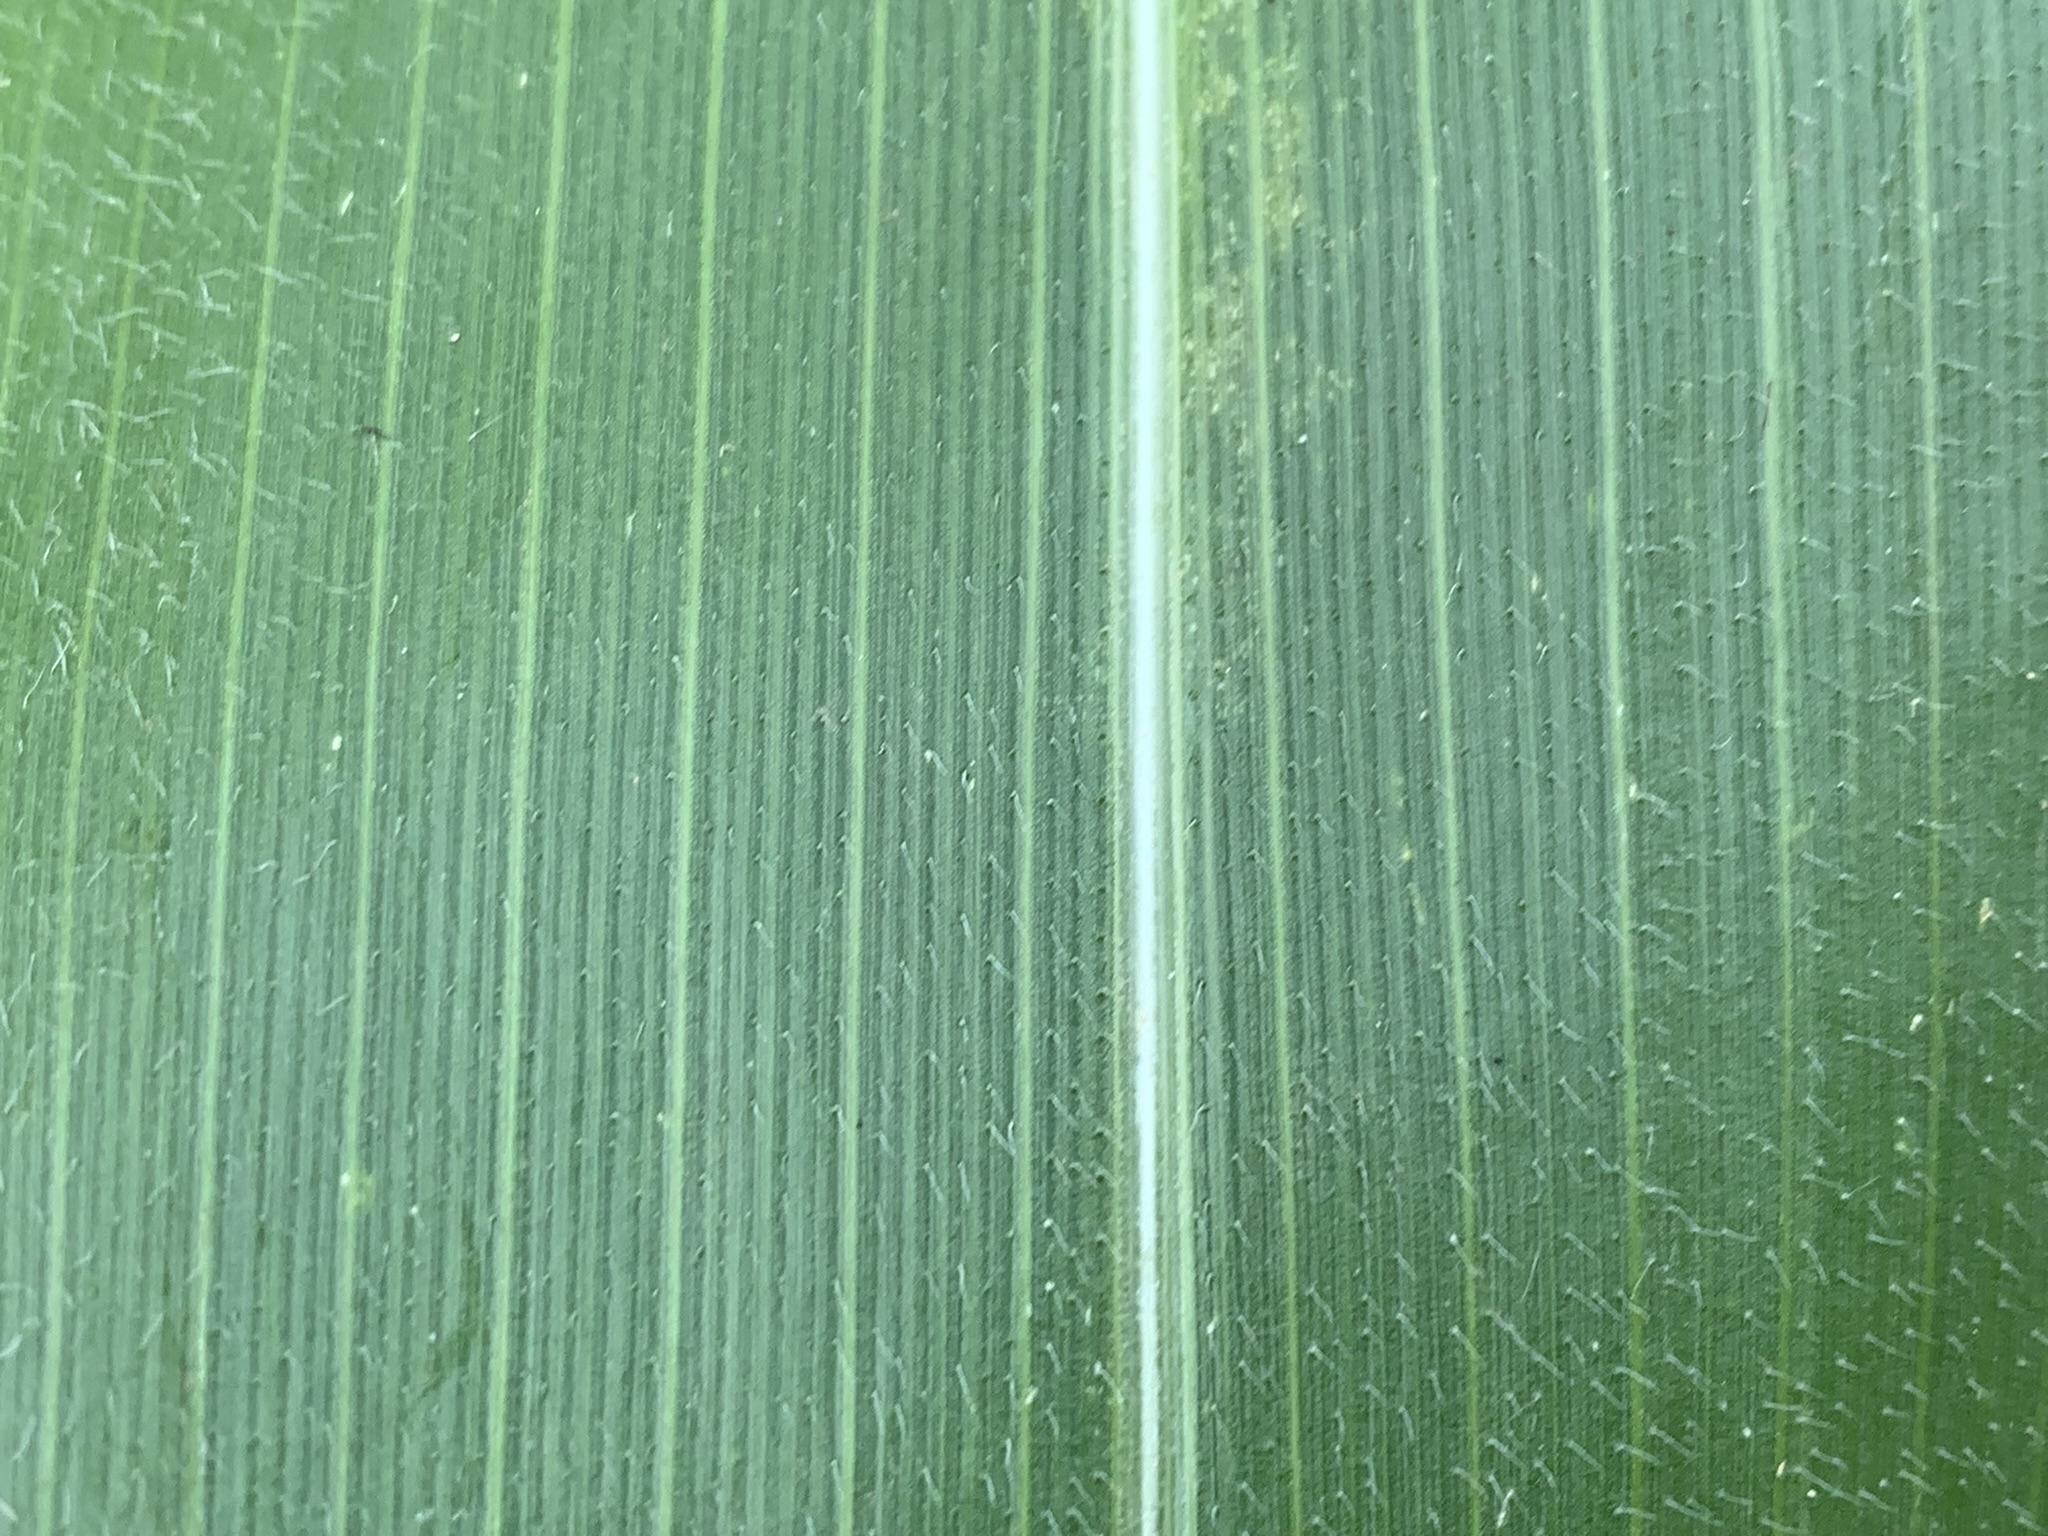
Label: Healthy